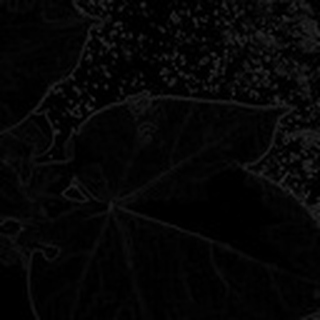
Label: healthy_cotton